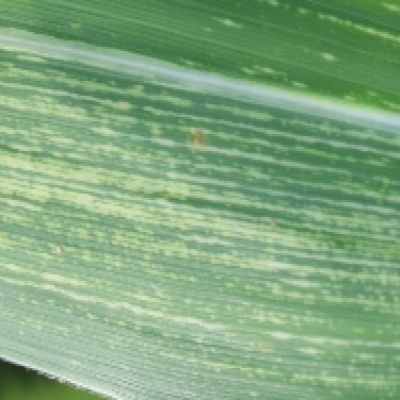
Label: Corn_(Maize)___Maize_Streak_Virus